Boundary conditions in computational fluid dynamics

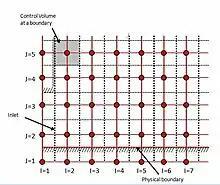
Fig 1 Formation of grid in cfd

Almost every computational fluid dynamics problem is defined under the limits of initial and boundary conditions. When constructing a staggered grid, it is common to implement boundary conditions by adding an extra node across the physical boundary. The nodes just outside the inlet of the system are used to assign the inlet conditions and the physical boundaries can coincide with the scalar control volume boundaries. This makes it possible to introduce the boundary conditions and achieve discrete equations for nodes near the boundaries with small modifications.